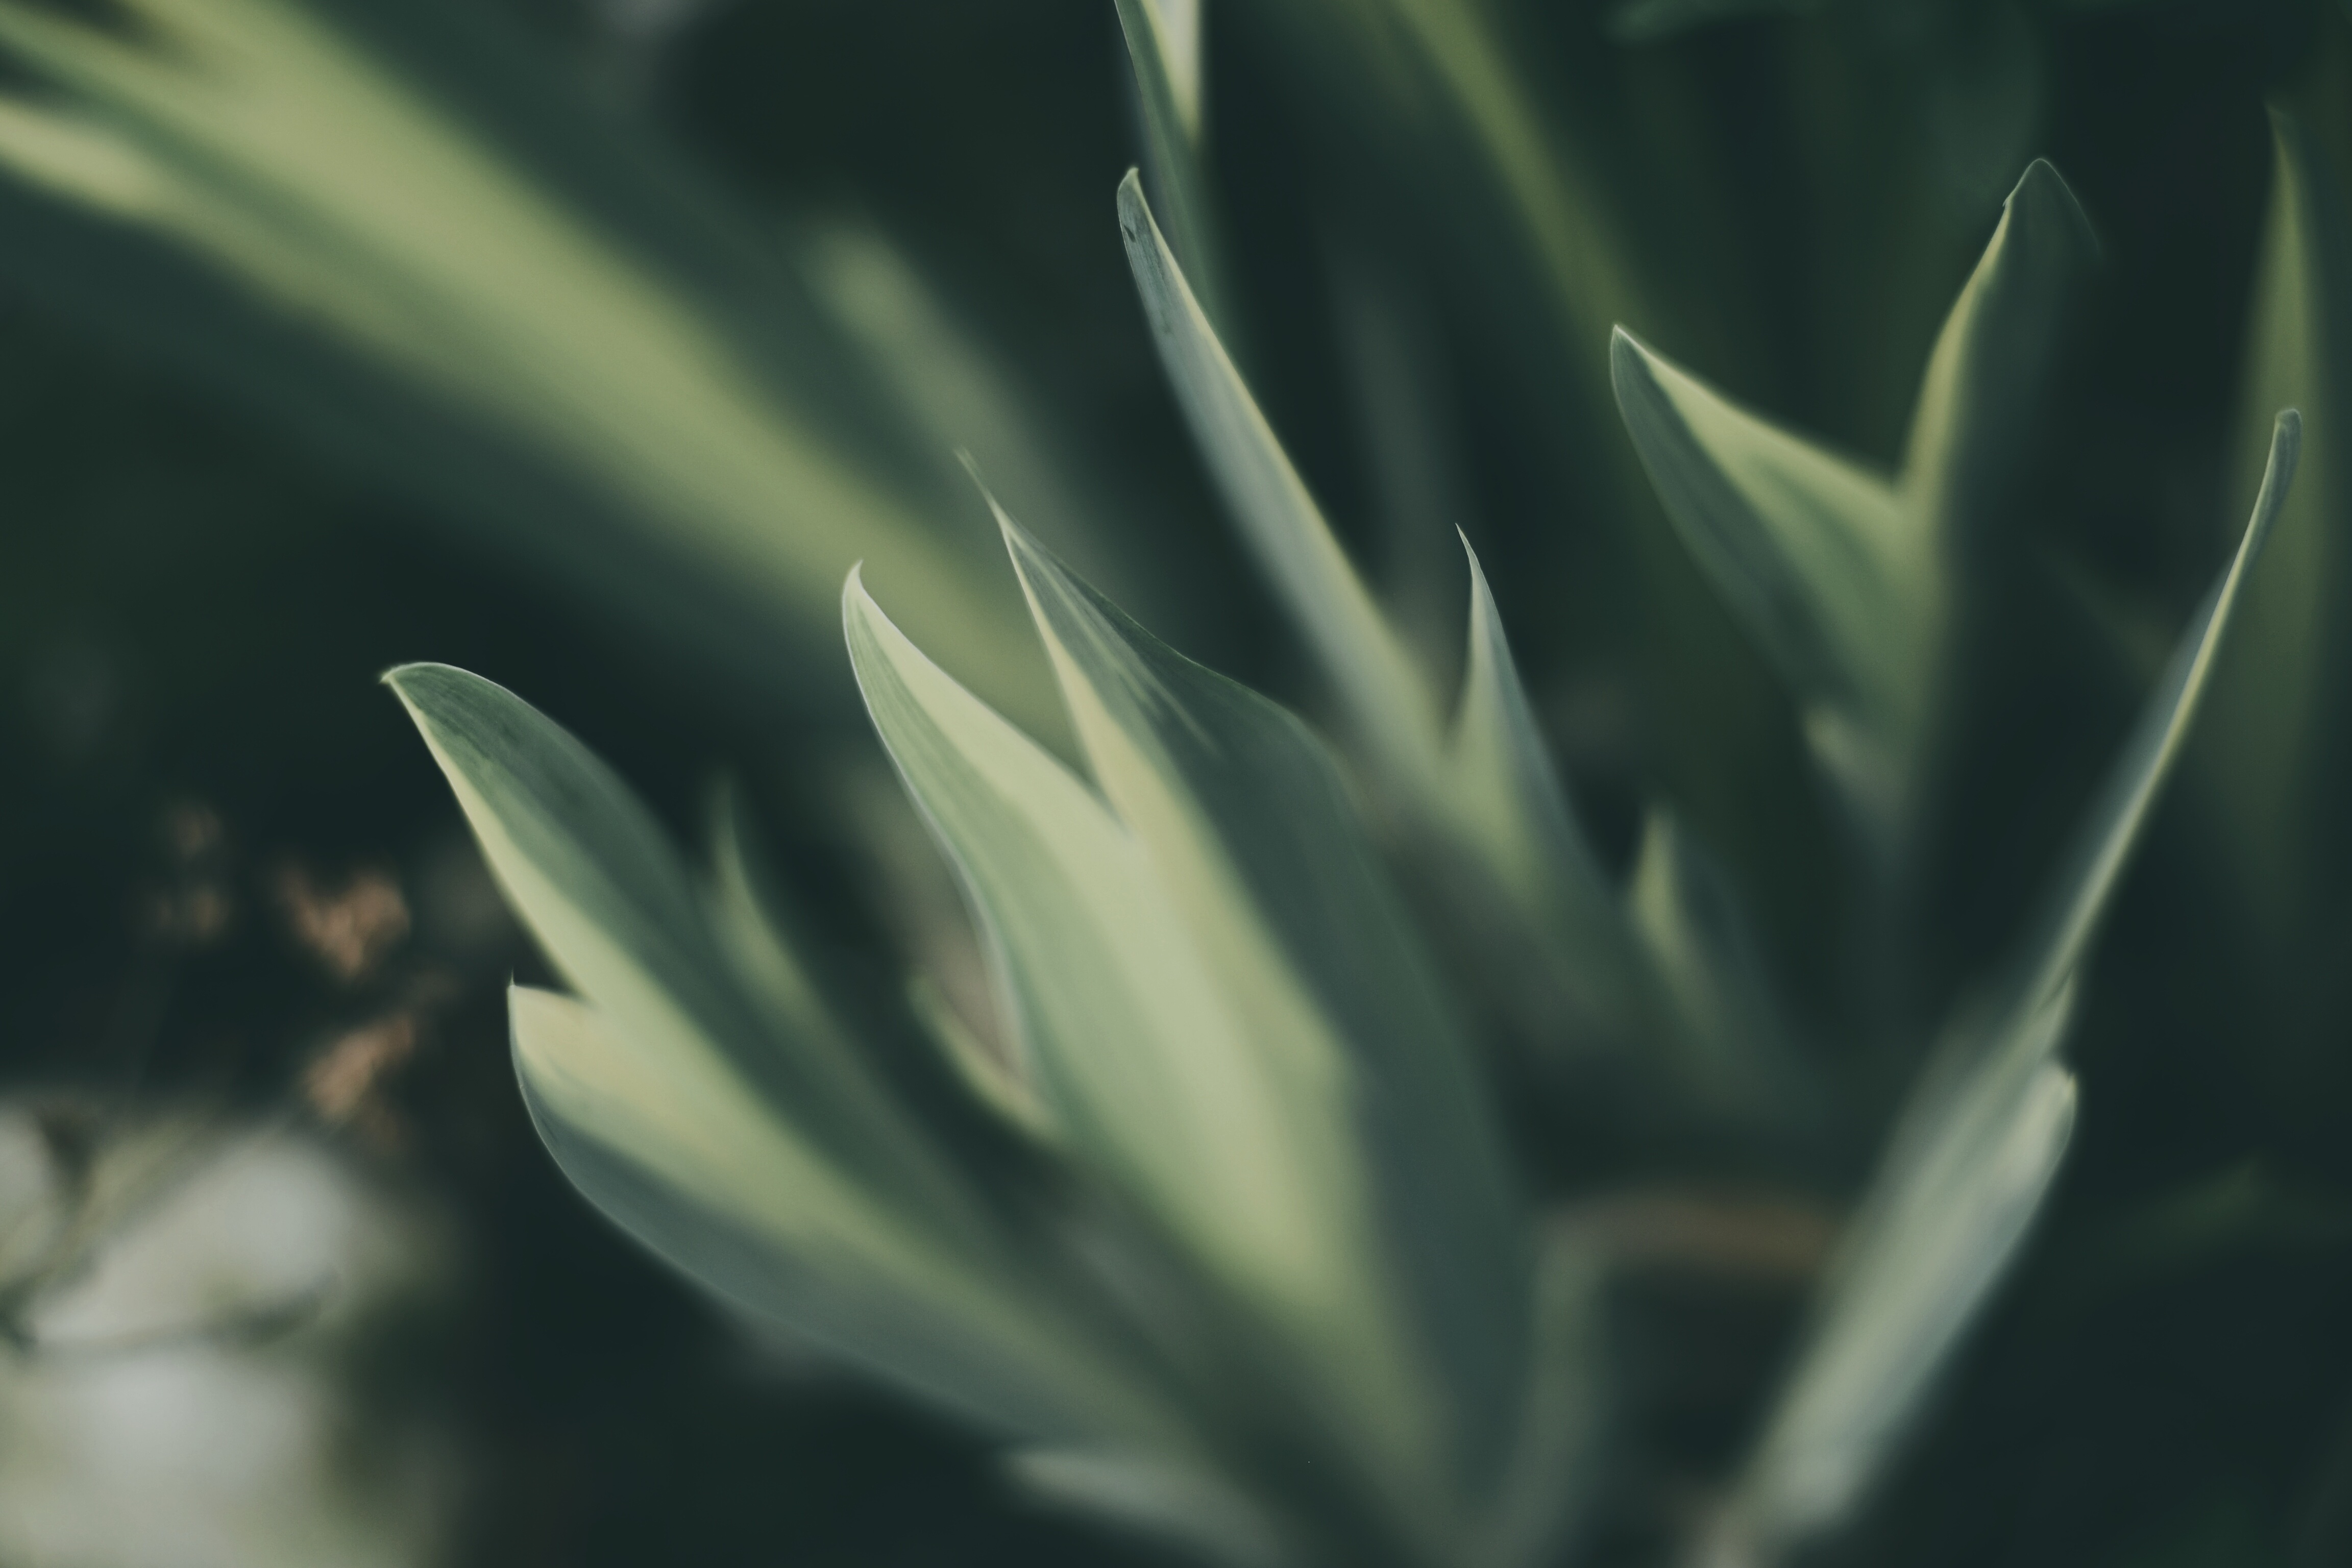
nature, grass, plant, photography, sunlight, leaf, flower, petal, green, botany, flora, close up, macro photography, flowering plant, grass family, plant stem, land plant